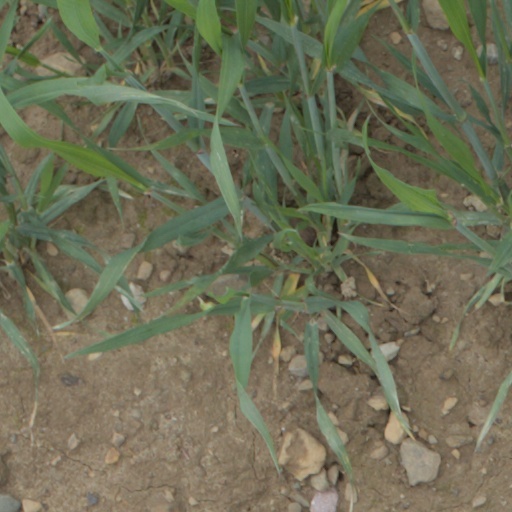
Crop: wheat